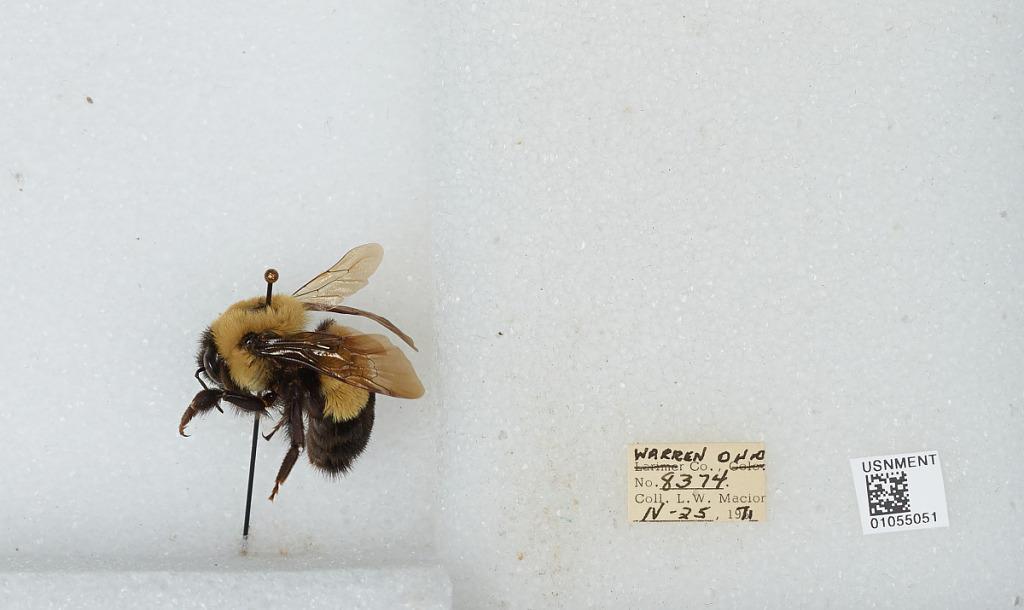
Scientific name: Bombus (Bombus) affinis Cresson
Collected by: L. Macior
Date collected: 1971-4-25
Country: United States
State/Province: Ohio
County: Warren
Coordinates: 39.4242, -84.1856